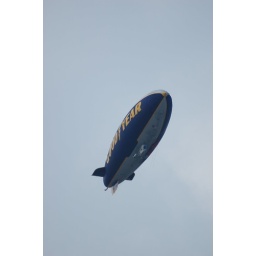
There was a Good Year Blimp and an airplane flying over our resort at the same time.